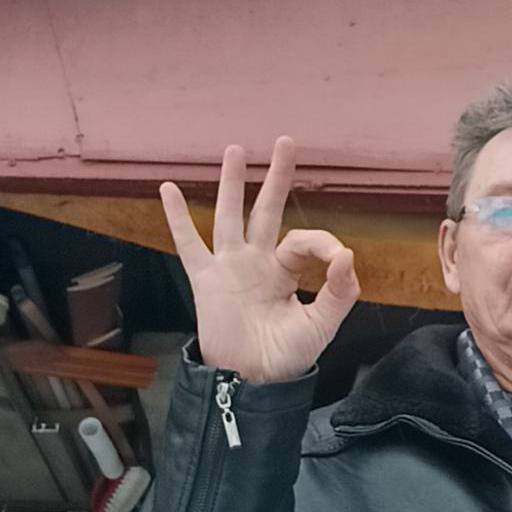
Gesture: ok